John Brugman

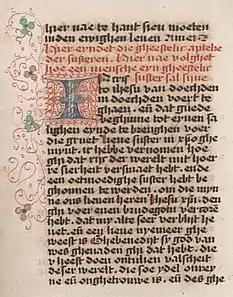
Excerpt from the manuscript "Devote tractaten in het Middelnederlands" of Johannes Brugman. Manufactured in Maaseik, 1476. Preserved in the .

Brugman wrote two lives of Lidwina, the first of which, printed at Cologne in 1433, was reprinted anonymously at Louvain in 1448. The second life appeared at Schiedam in 1498. Both included by the Bollandists in the "Acta Sanctorum" for 14 April. Brugman ranked among the best poets of his day. Two of his poems "O Ewich is so lanc!" and "The Zielejacht" are included by Hoffmann von Fallersleben in his "Horae Belgicae" (II, 36, 41.). His biography was written by Willem Moll under the title "Joannes Brugman en het Godsdienstegen Leven Onzer Vaderen in de Vijftiende eeuw", and published at Amsterdam in 1854. It consists of two volumes, the second containing Brugman's unedited works.